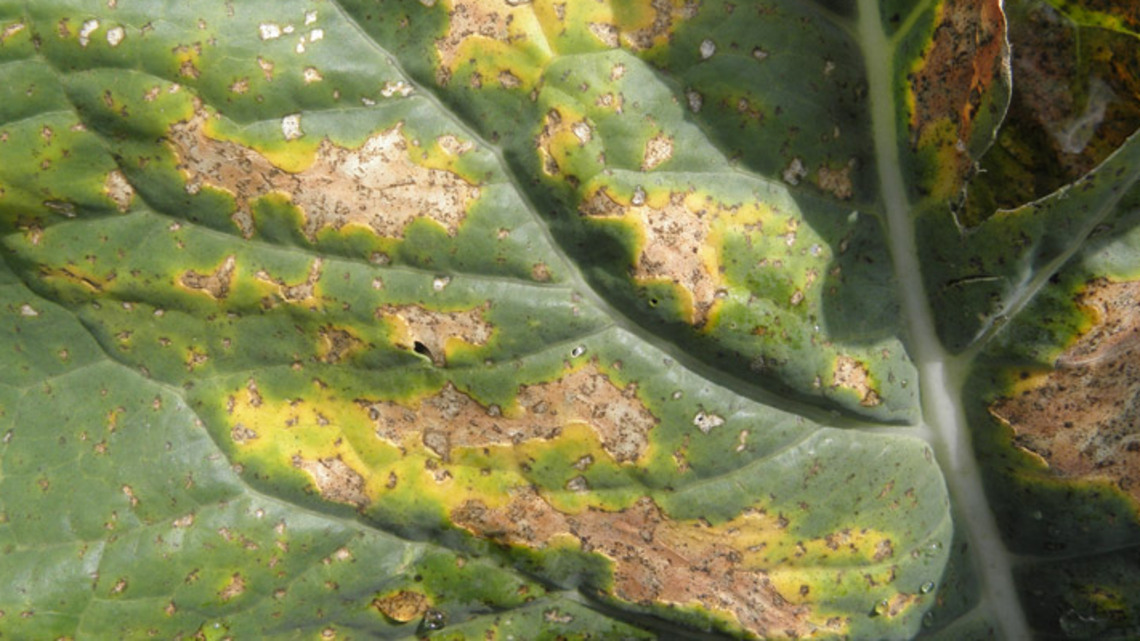
Label: Downy Mildew